Mulcent

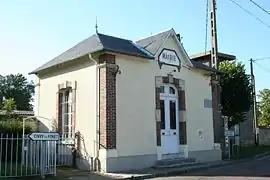
Town hall

Mulcent is a commune in the Yvelines department in the Île-de-France region in north-central France.